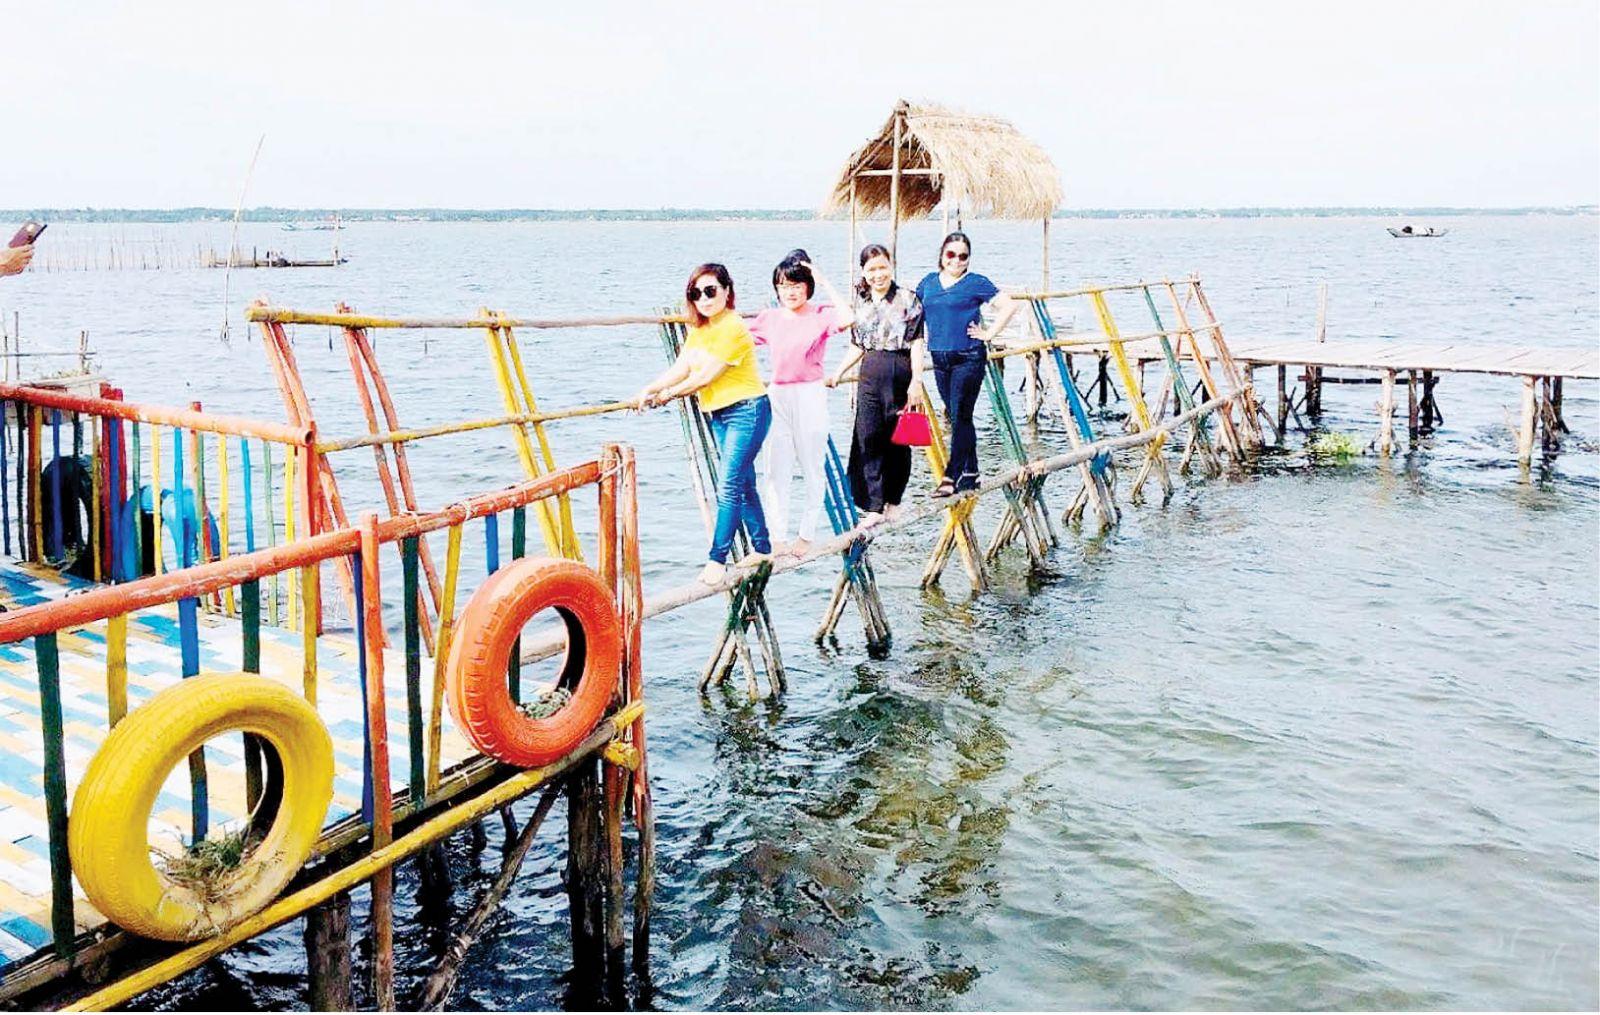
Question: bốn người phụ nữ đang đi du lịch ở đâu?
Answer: biển